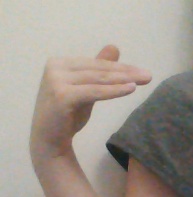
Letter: khaa